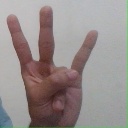
अक्षर: क्ष